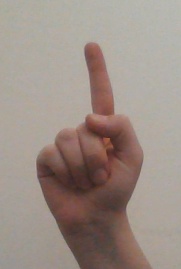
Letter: bb